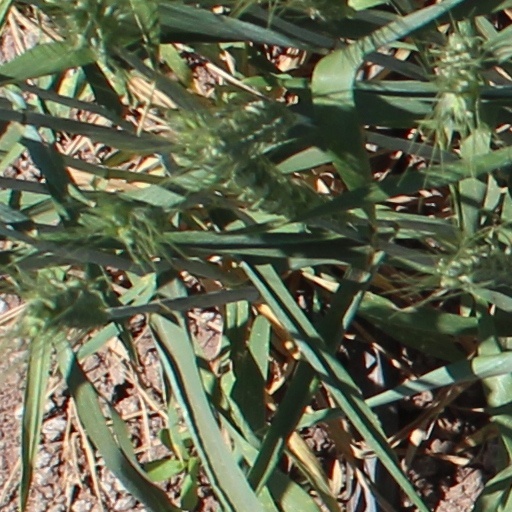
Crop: wheat